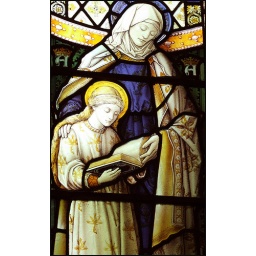
St Anne in stained glass window